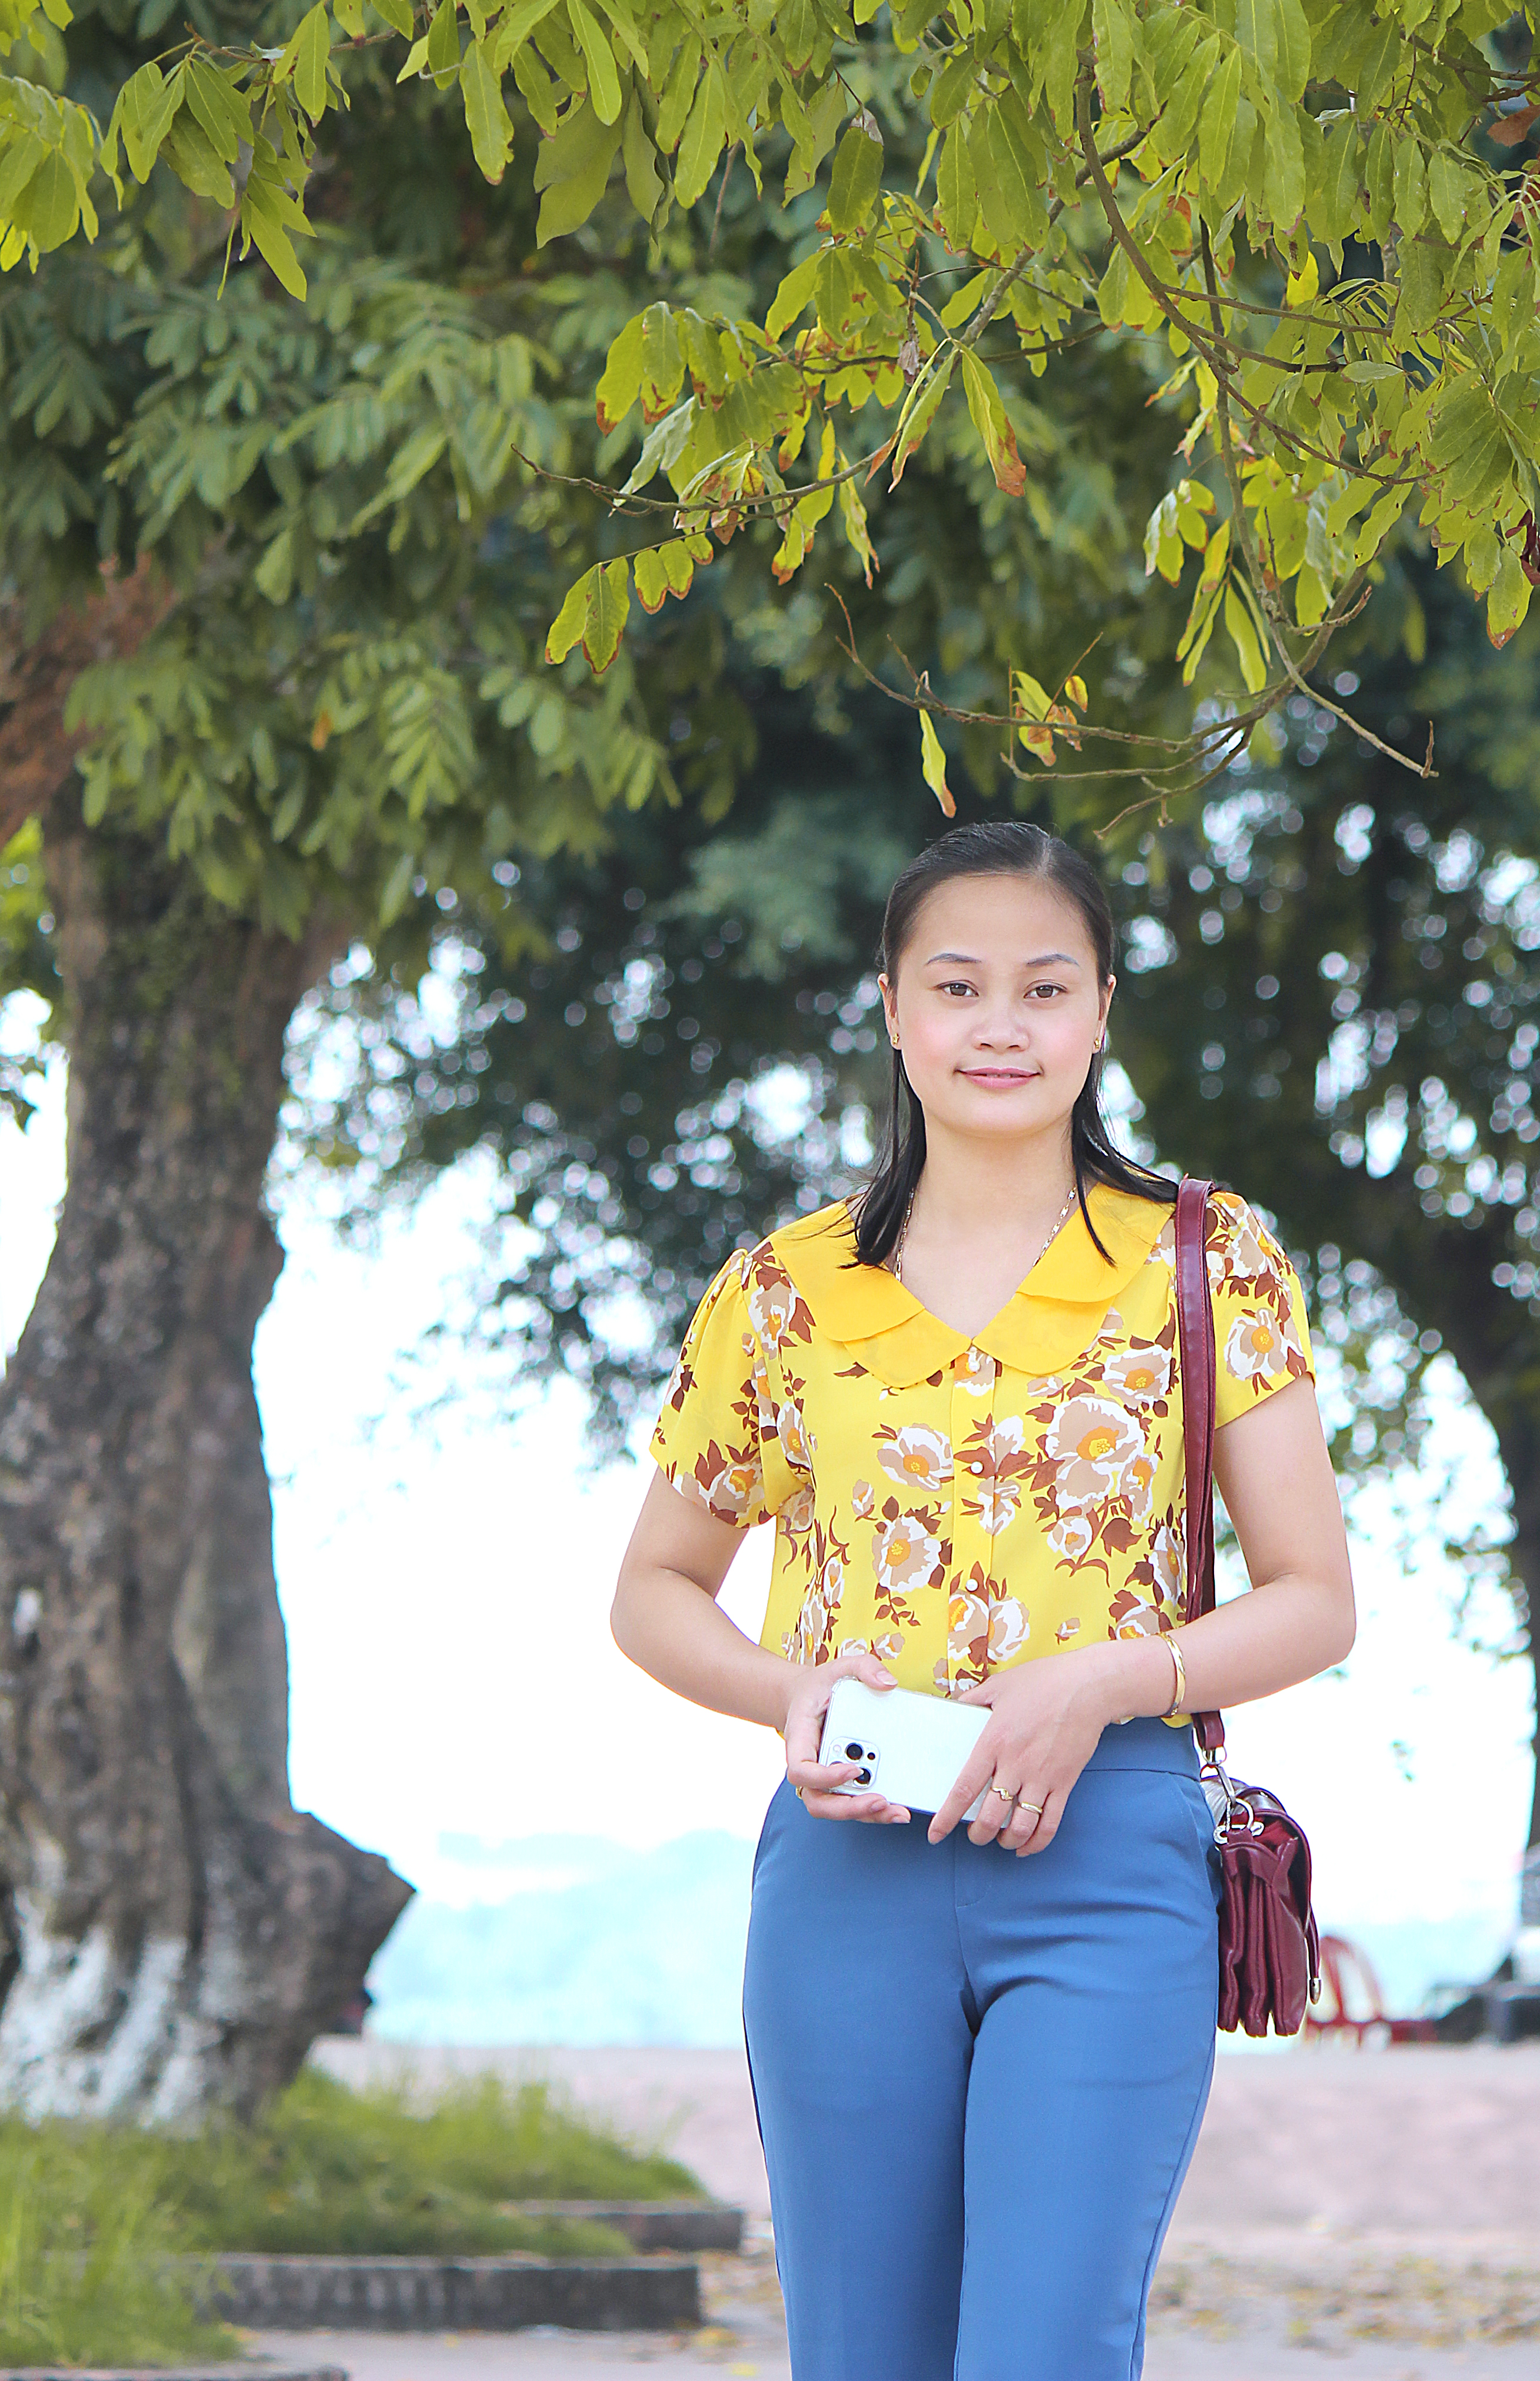
picture, face, smile, plant, shoulder, People in nature, leaf, tree, botany, flash photography, branch, sleeve, yellow, waist, happy, leisure, grass, trunk, t shirt, thigh, electric blue, denim, long hair, eyewear, jewellery, pattern, abdomen, sitting, spring, fashion accessory, brown hair, fun, recreation, belt, necklace, deciduous, autumn, top, portrait photography, vacation, fashion model, photo shoot